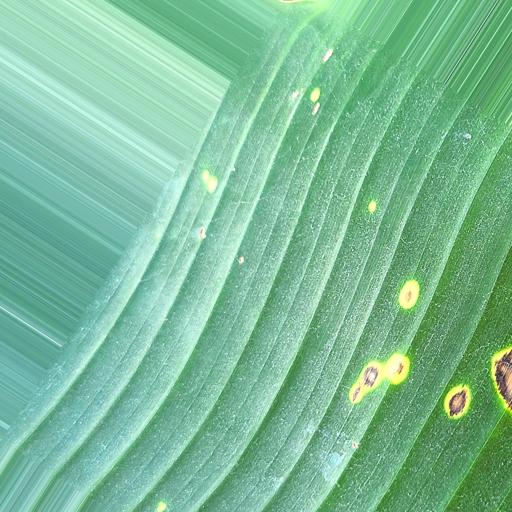
Label: black_sigatoka